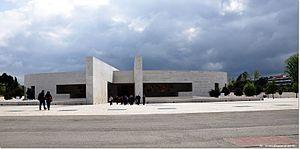
La basilique de la Sainte-Trinité est une église située à la Cova da Iria (Fátima) dans l'enceinte du sanctuaire de Fátima.